Robert Emmons

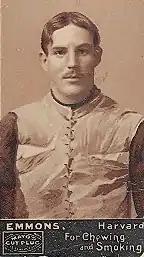
1894 Mayo tobacco card

Robert Wales Emmons II (December 28, 1872 – April 18, 1928) was an American football player, coach, yachtsman, and millionaire. He played and coached college football for Harvard University from 1891 to 1895. He later had a successful career in the banking and stock brokerage business. He was an avid yachtsman who was the managing owner of the "Resolute" in its successful defense of the America's Cup in 1920.